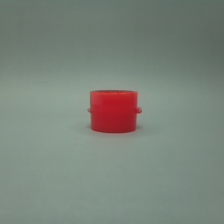
Color: red/orange/pink/fuchsia/brown
Cap type: flip-top cap